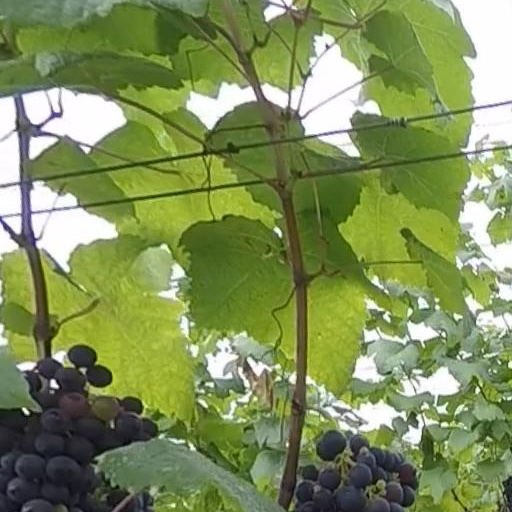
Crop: grape